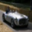
Label: automobile